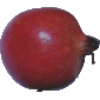
Label: Pomegranate 1